Mateo Banks

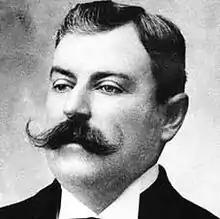
Mateo Banks portrait

Mateo Banks y Keena (18 November 1872 – 28 August 1949) was an Argentine spree killer who murdered six members of his family, in addition to two of the family's employees. The crimes occurred on two of the family's rural estates at Parish, near Azul, Buenos Aires Province, Argentina, on 18 April 1922.